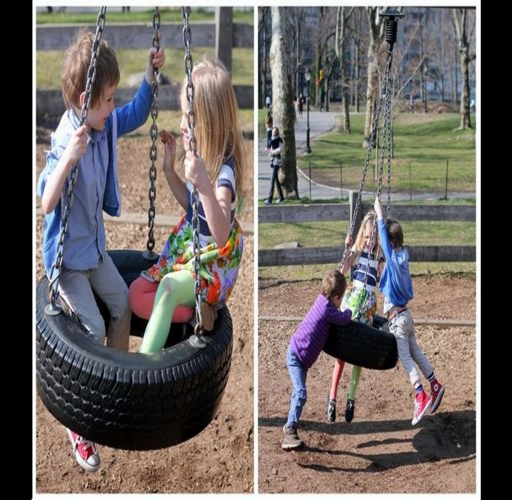
hang them with chains in your play area and let the kids enjoy their time .